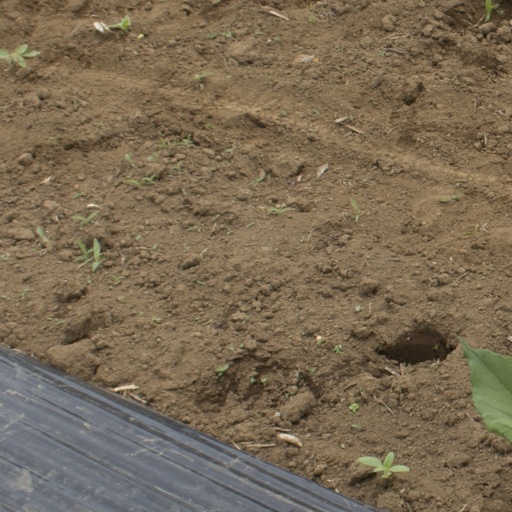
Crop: Jerusalem artichoke